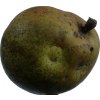
Label: pear